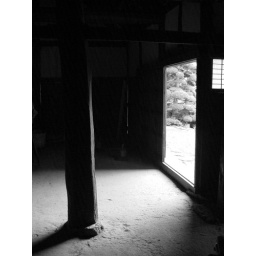
a 500-year old samurai farmhouse - that's a log column just stuck in the ground